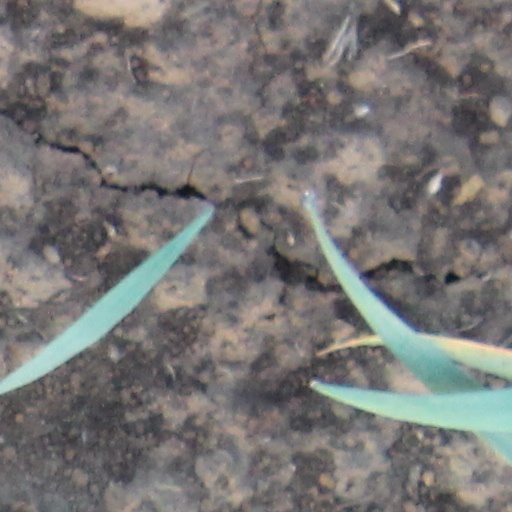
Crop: wheat